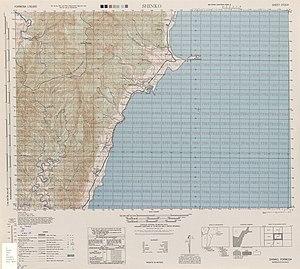
Sanxiantai est un lieu contenant une plage et un groupe d'îles situées sur la côte de la commune de Chenggong dans le comté de Taitung à Taiwan.